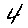
Label: 4